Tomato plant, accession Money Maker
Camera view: tilt-top (135 deg); turntable rotation: 270 degrees
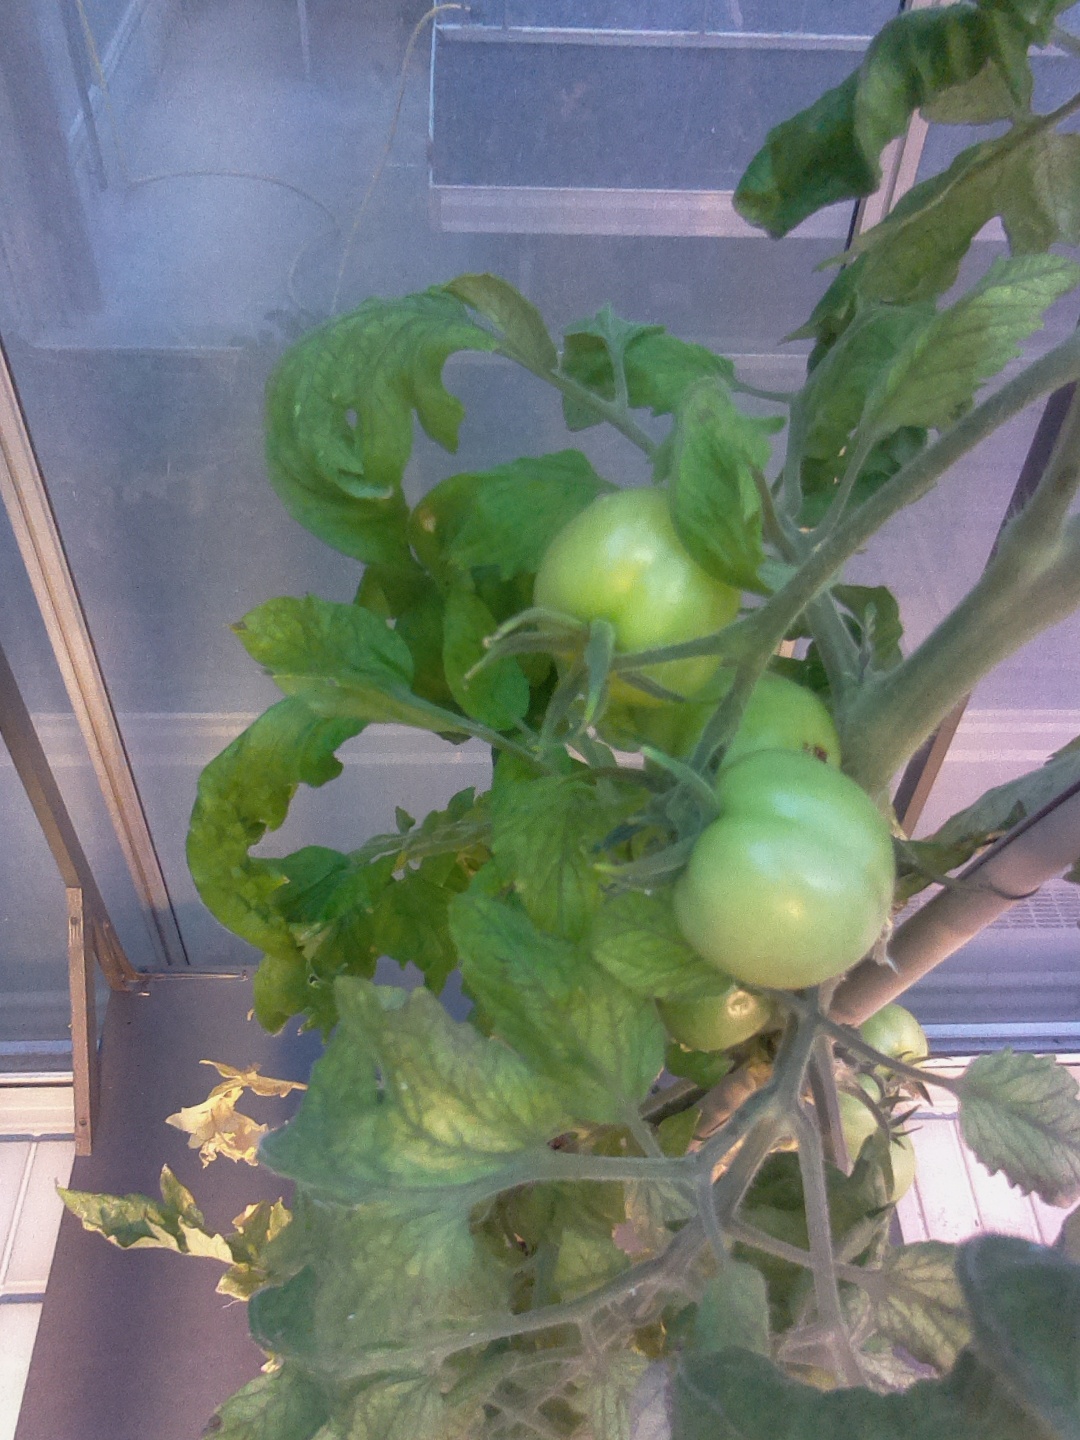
BBCH growth stage 79: 90% -100% of final fruit size